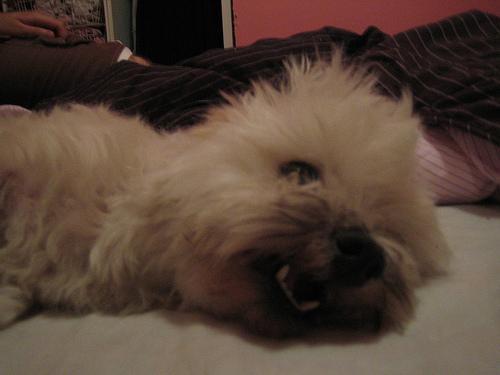
Maltese_dog